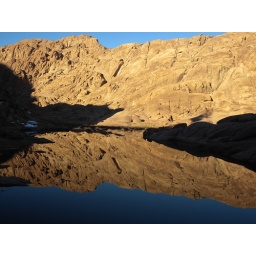
The mountain reflected in a small lake